Question: Please indicate a possible affordance area of the frisbee that can be used for throwing
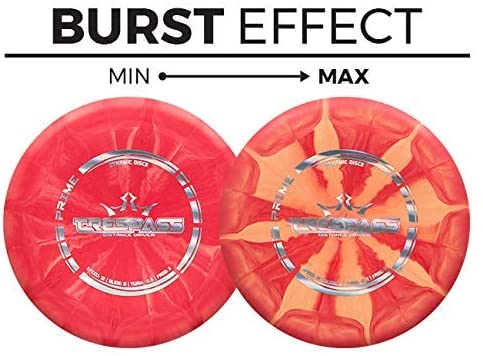
Answer: [0, 94, 252, 350]